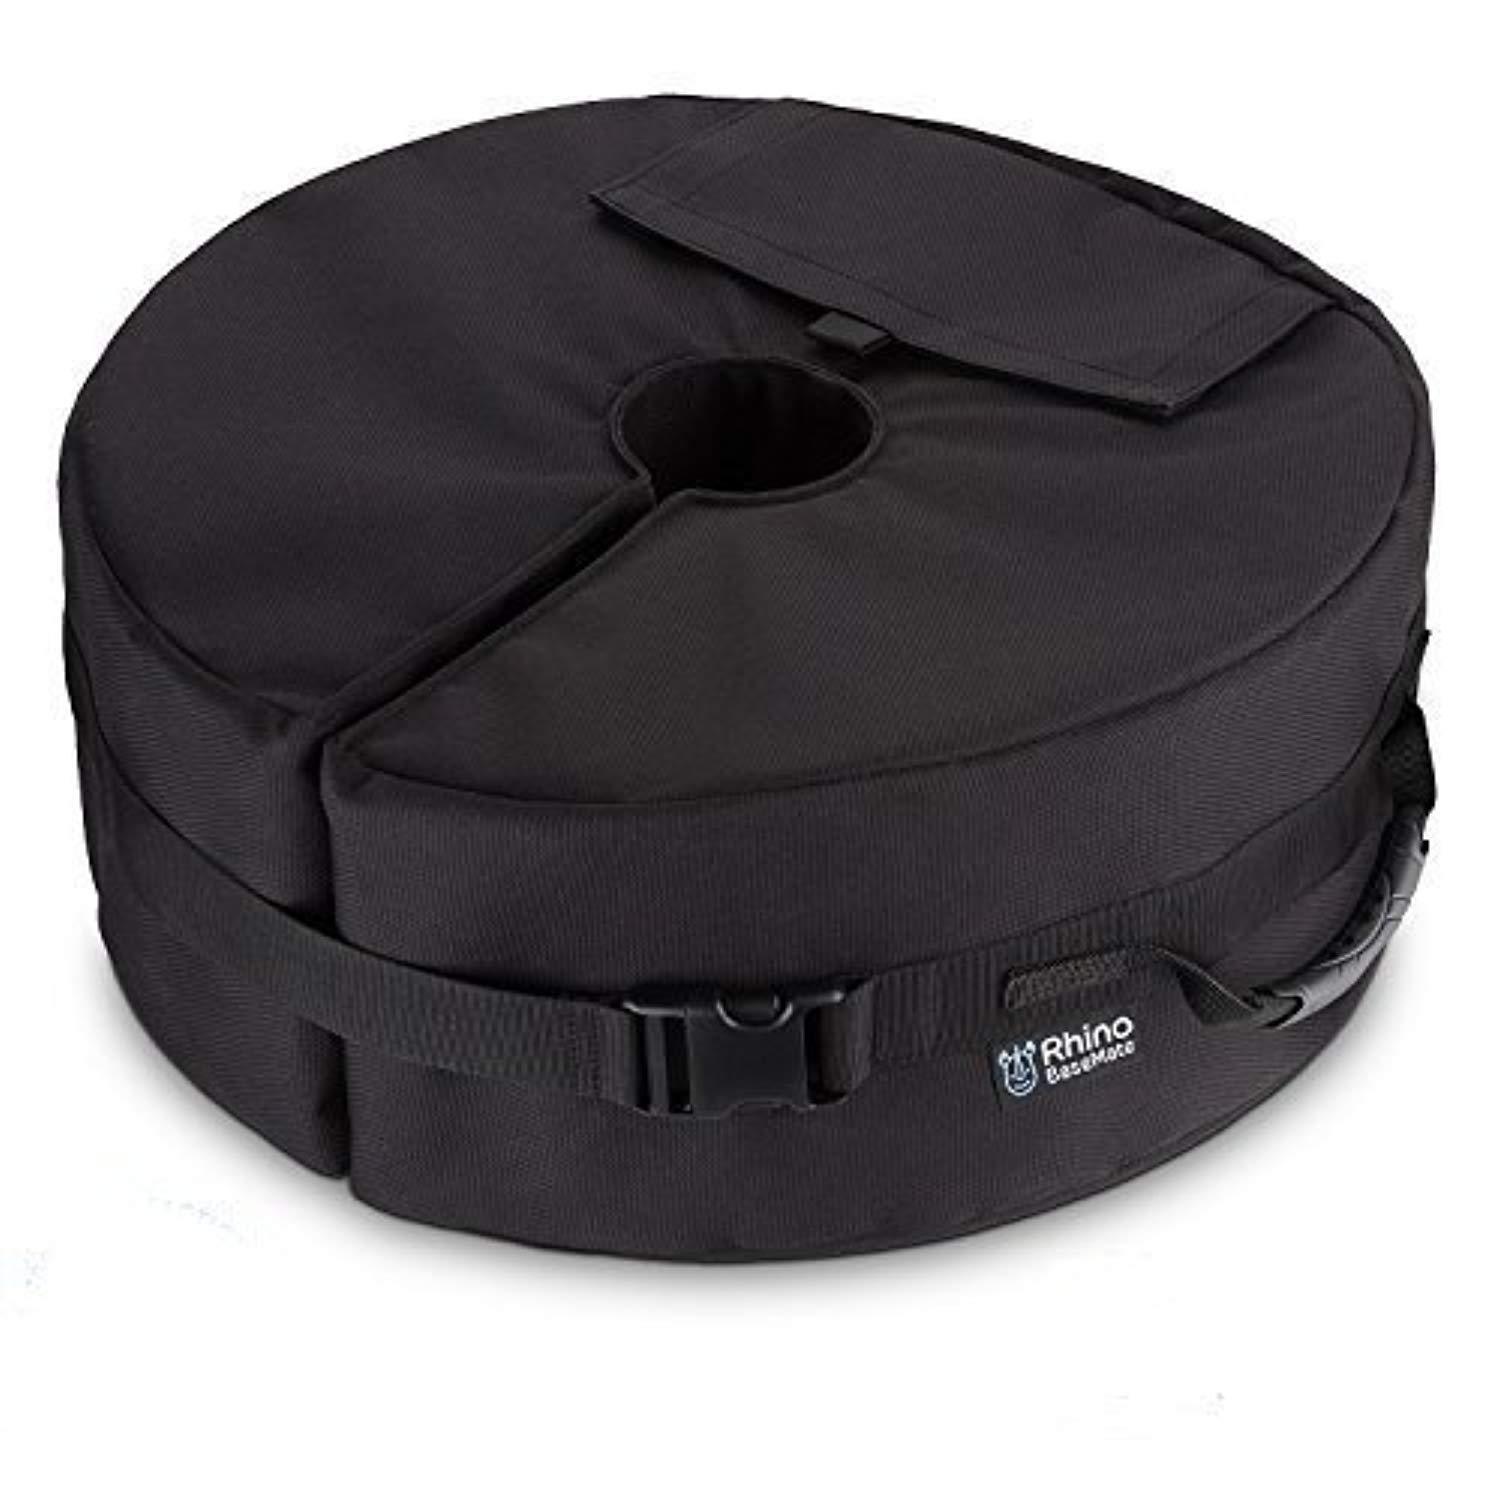
Rhino Round Umbrella Base Weight, 18" ~ fits Any Offset, Cantilever Outdoor Patio Umbrella Stand - Replaces Ugly Sand Bags ~ Easy Set up
✔ NO MORE TIPPING ON WINDY DAYS : Fill BaseMate patio umbrella base weight bag with sand, wrap it around any umbrella pole, and enjoy the peace of mind knowing your family is safe in gusty weather. Free plastic sand scoop included. ✔ EASIER TO USE THAN OTHERS ON THE MARKET ~ Can be set up in minutes out of the box. Rather than lugging full sand bags or heavy base weights into place, position each half of the BaseMate around your umbrella stand and fill with sand using the included free scoop. Connect each half using heavy-duty velcro linking system. At the end of the season simply unfill, fold, and store. BaseMate is designed to be taken down and set up again and again without tearing or degrading! ✔ WON'T CRACK OR TEAR : While water-filled patio umbrella bases can crack, your new base won't. It's made of 900D Rip Stop, military-grade material with reinforced sides for extra sturdiness. ✔ SAFETY GUARUNTEED ~ BaseMate was designed to be stronger, safer and more simple than others on the market. Give yourself peace of mind knowing your family and guests are safe from the dangers of a wind blown umbrella. Protect your property and those your care about with this simple, innovative new product ✔ LIFETIME WARRANTY : We want you to love our product. If you're not absolutely thrilled with your purchase, let us know and we'll make it right with a prompt replacement or refund.
Brand: by Rhino
Category: Home & Garden > Lawn & Garden > Outdoor Living > Outdoor Umbrella & Sunshade Accessories > Outdoor Umbrella Bases